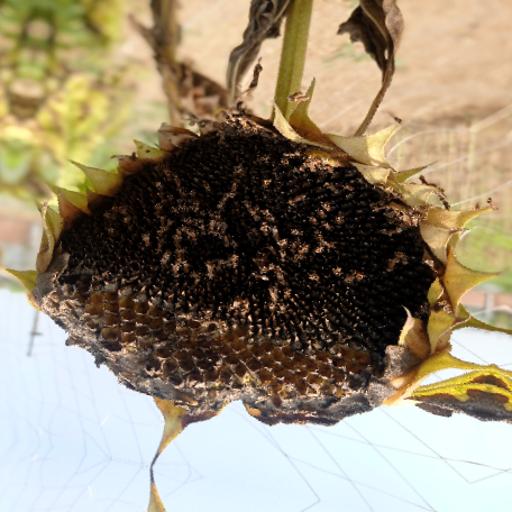
Label: Gray_mold